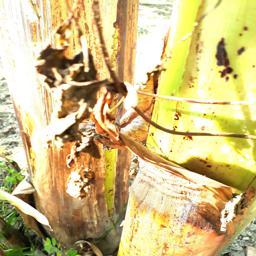
Label: PSEUDOSTEM WEEVIL